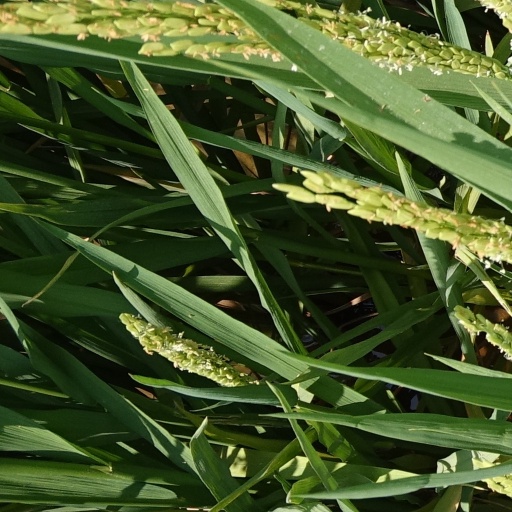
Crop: rice